List of women's Olympic water polo tournament records and statistics

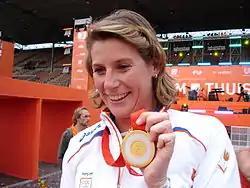
Daniëlle de Bruijn of the Netherlands scored 11 and 17 goals at the 2000 and 2008 Olympics, respectively.

The following table is pre-sorted by edition of the Olympics (in ascending order), number of matches played (in ascending order), name of the player (in ascending order), respectively. Last updated: 12 August 2021.